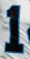
Number: 1